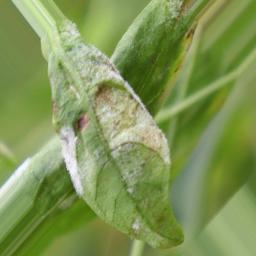
Label: powdery mildew